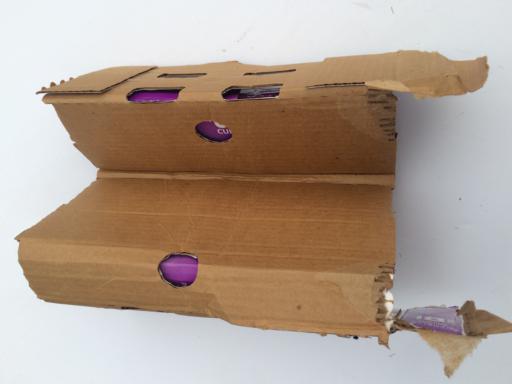
Label: cardboard